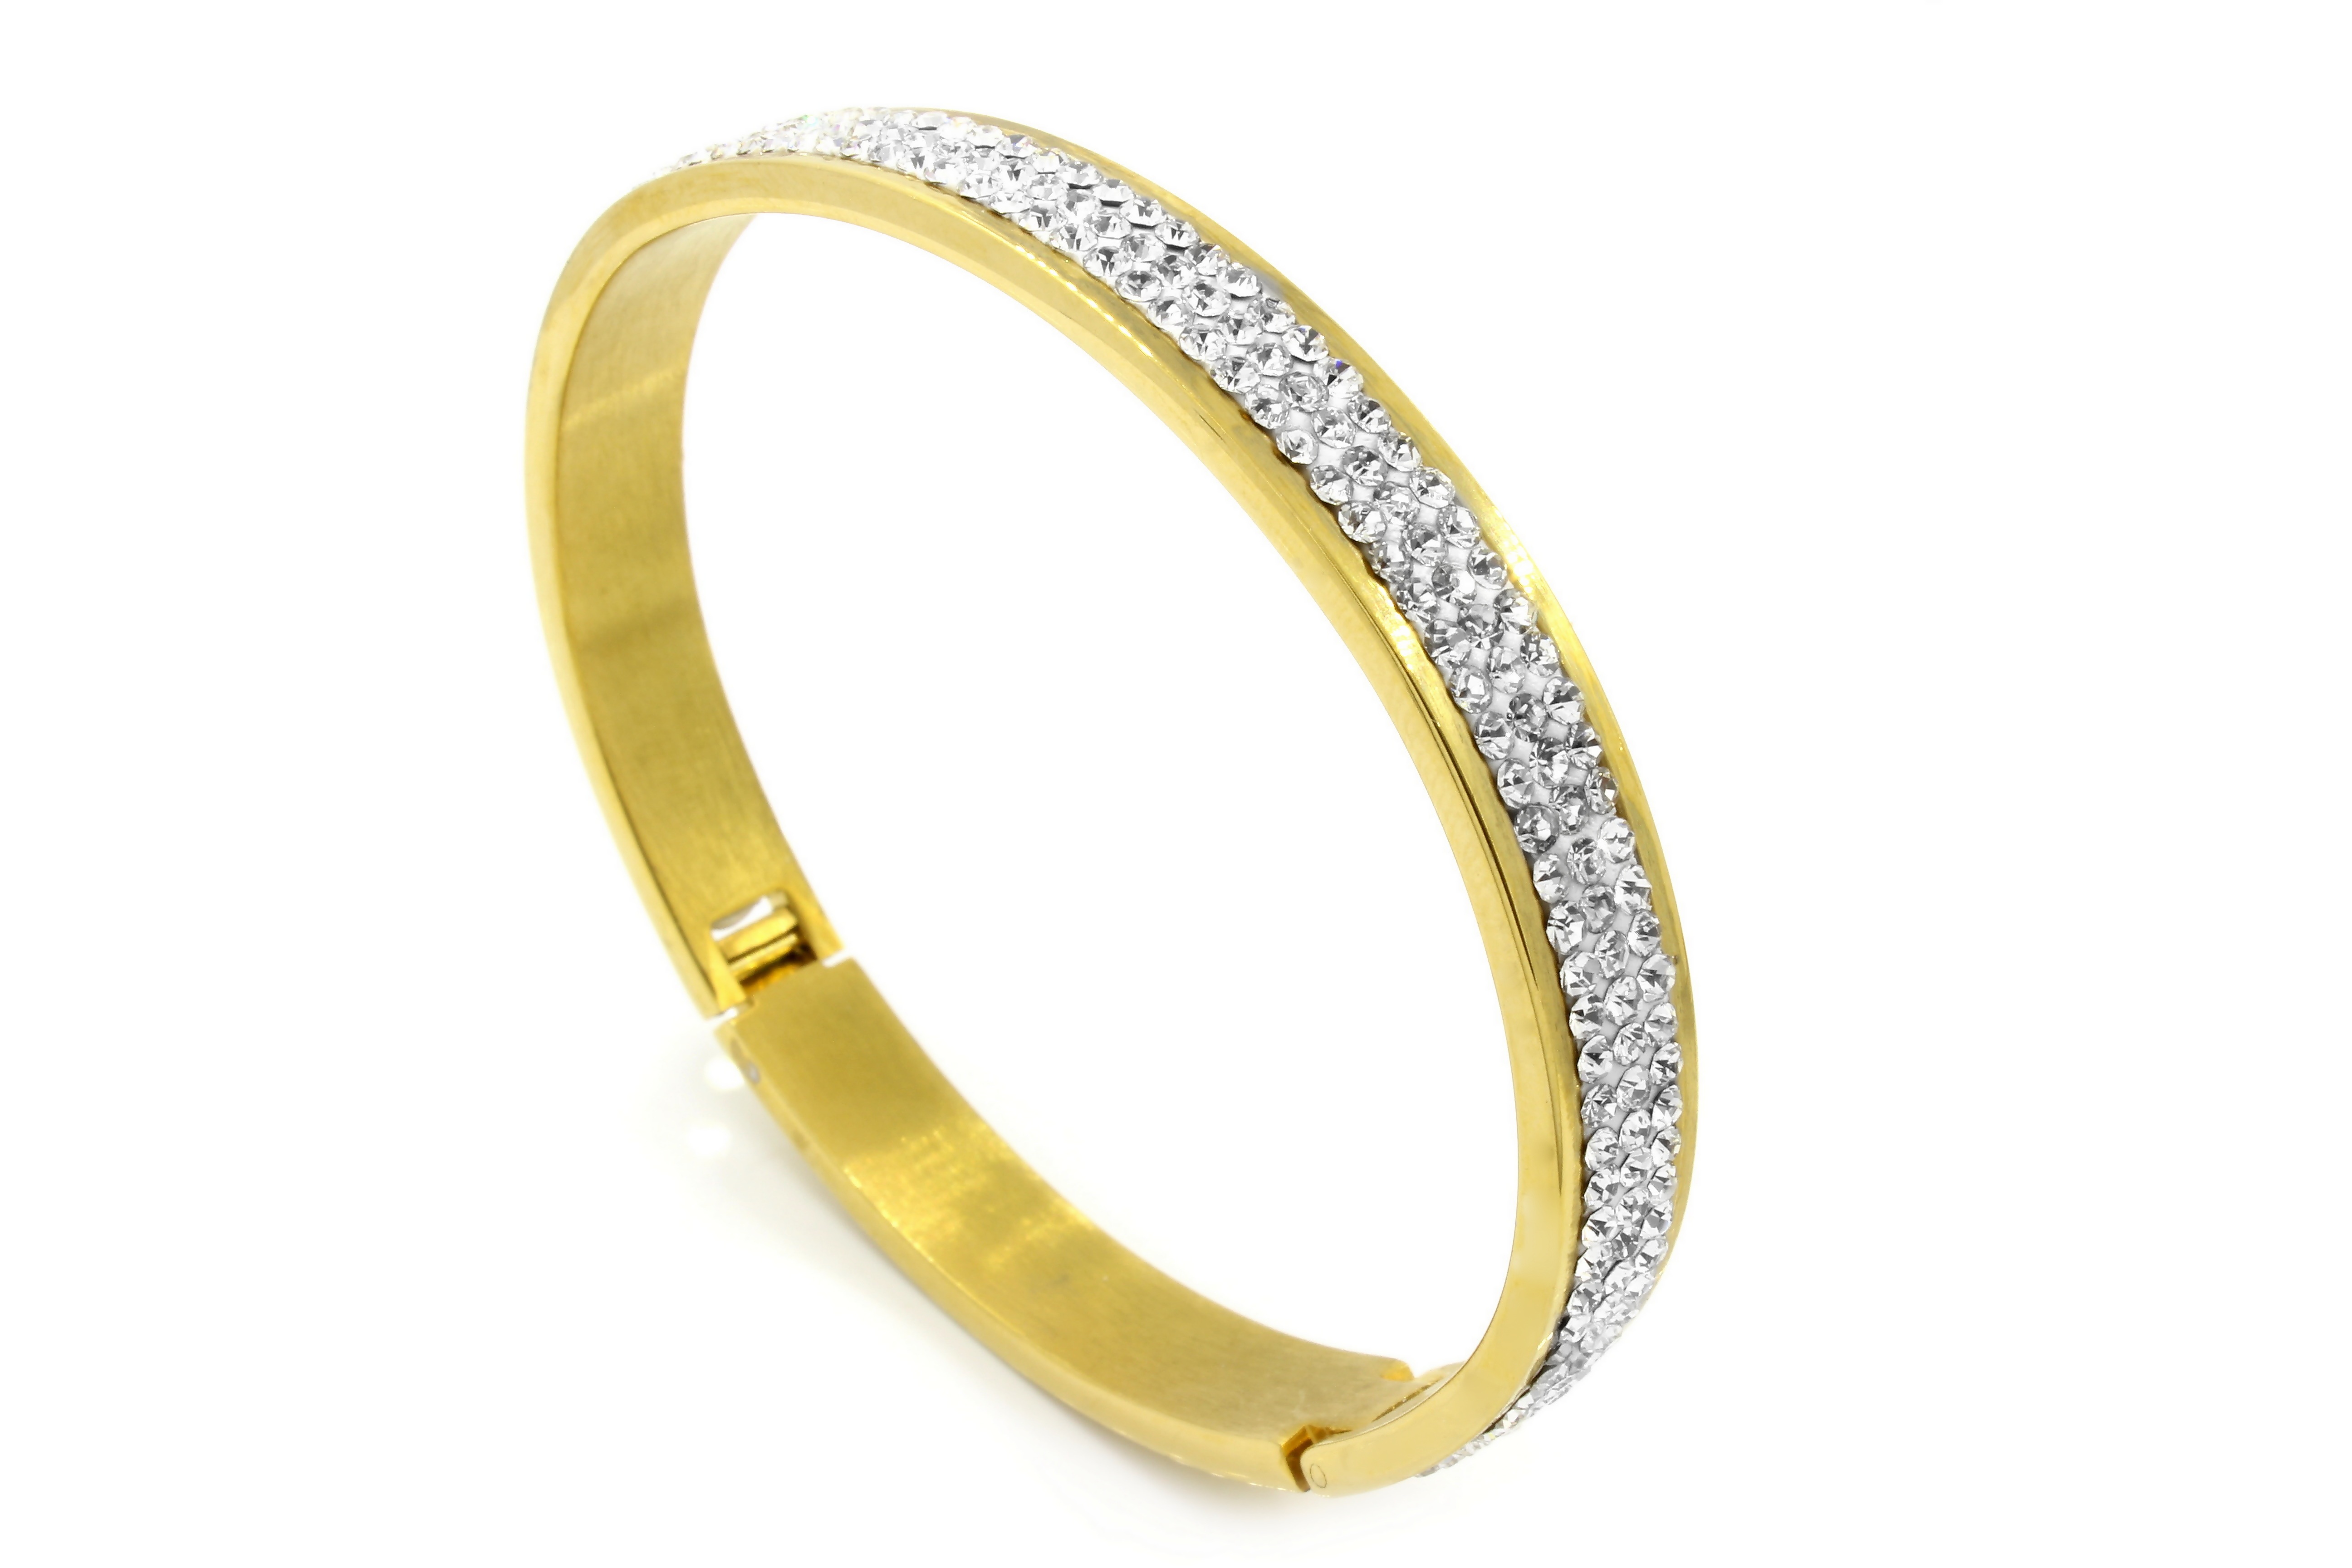
hand, white, ring, isolated, steel, gift, decoration, banner, metal, studio, fashion, yellow, merchandise, modern, jewelry, sparkle, bangle, bracelet, wedding ring, jewellery, jewel, punk, background, luxury, gold, women, silver, mens, beauty, joy, commercial, trade, iron, sale, diamond, rings, elegance, pleasure, stainless, charm, brightness, jeweler, purchase, fashion accessory, wedding ceremony supply